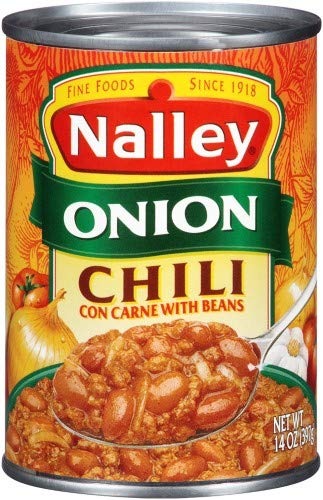
Item Name: Nalley, Chili Con Carne With Beans, Onion (Pack of 2)
Product Description: Nalley Walla Walla Onion Chili Con Carne With Beans, 15 oz: Fine foods since 1918. 15 oz of chili con corne with beans and Walla Walla onions. per can 280 calories per serving. Good source of vitamin A, vitamin C, calcium and iron. 7g fiber16g protein Fast and easy to prepare
Value: 1.0
Unit: Count

Price: 20.05